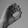
ASL letter: O